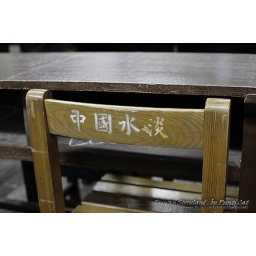
desks and chairs in classroom